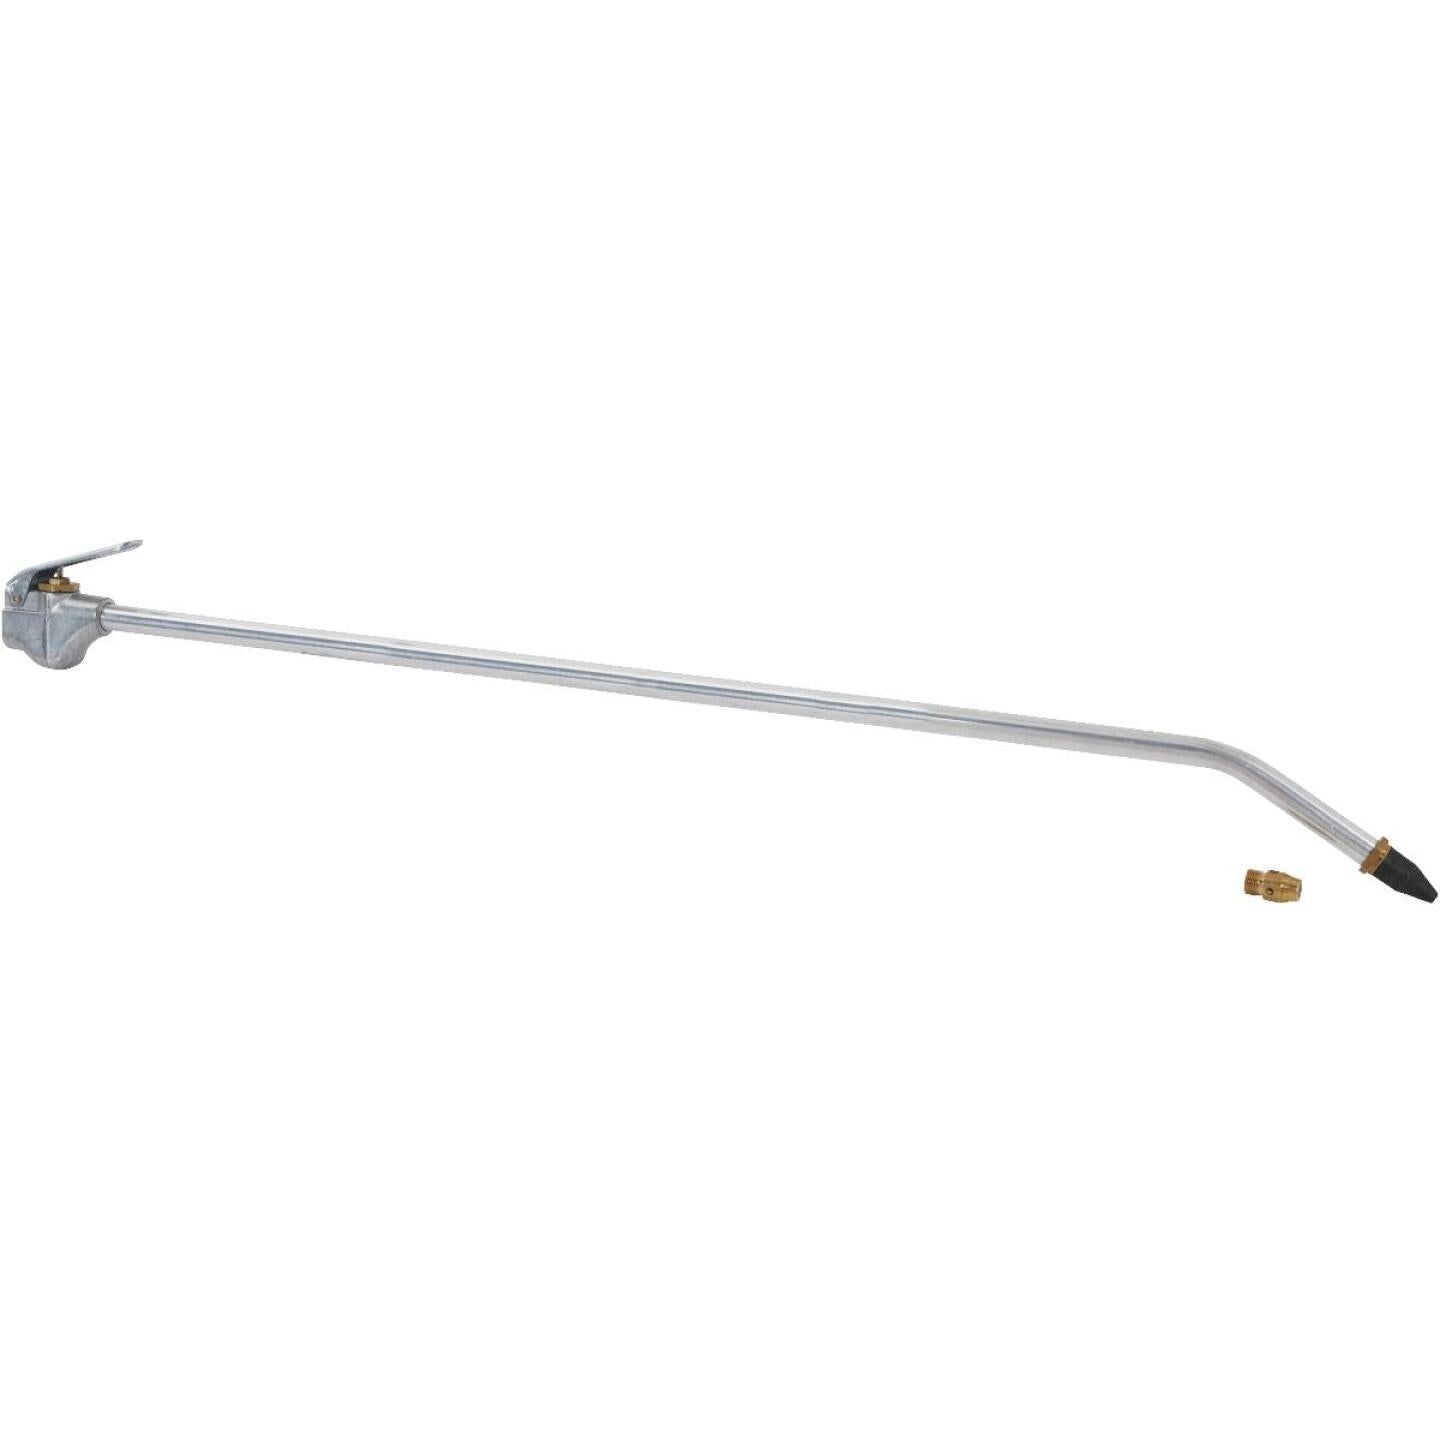
Milton 150 PSI Safety Extension Blow Gun
Brand: Milton
OSHA approved multifunction blo-gun comes with both a safety nozzle and rubber tip nozzle. Extension is bent to access hard to reach areas such as motors, machinery, transmissions, combines. and hidden areas. Maximum working pressure: 150 P.S.I. OSHA compliant with safety tip only. 2' extention.
Category: Hardware > Tools > Heat Guns > Hot Air Guns